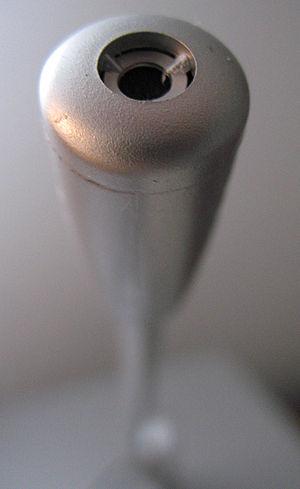
Un périphérique informatique est un dispositif connecté à un système de traitement de l'information central et qui ajoute à ce dernier des fonctionnalités.
Un microphone est un transducteur électroacoustique, c'est-à-dire un appareil capable de convertir un signal acoustique en signal électrique.